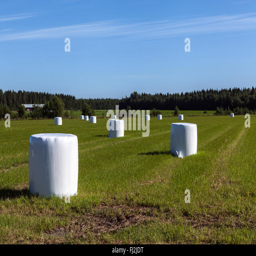
white plastic bale on a field .